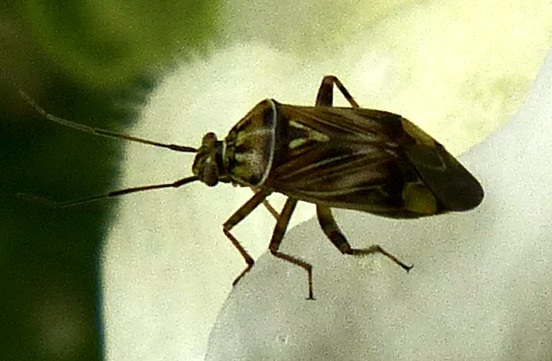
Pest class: lygus_bug